1998 Yosu submersible incident

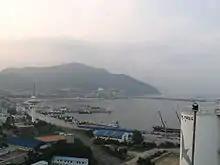
Yosu (now Yeosu) in 2005

Then-president of South Korea Kim Dae-jung advocated a more conciliatory approach to North Korea to foster cooperation and peace between the two countries, known as the Sunshine Policy. However, the Sunshine Policy was strained throughout 1998 as North Korea continued to conduct seaborne infiltrations and provocations against South Korea. In June, a North Korean Yugo-class submarine became entangled in a fishnet off of the South Korean coast near Sokcho, and in November a semi-submersible was again discovered in waters near the city of Ganghwa.